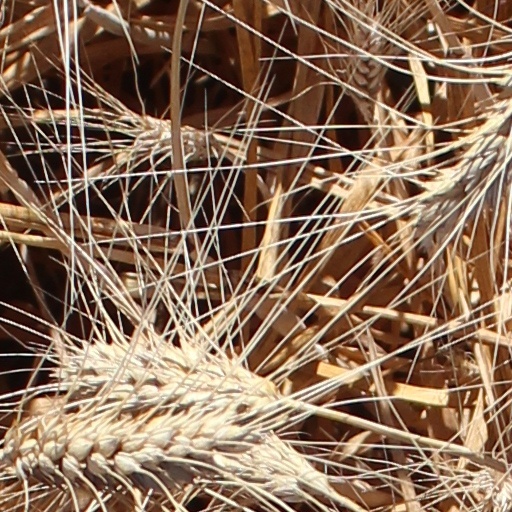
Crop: wheat